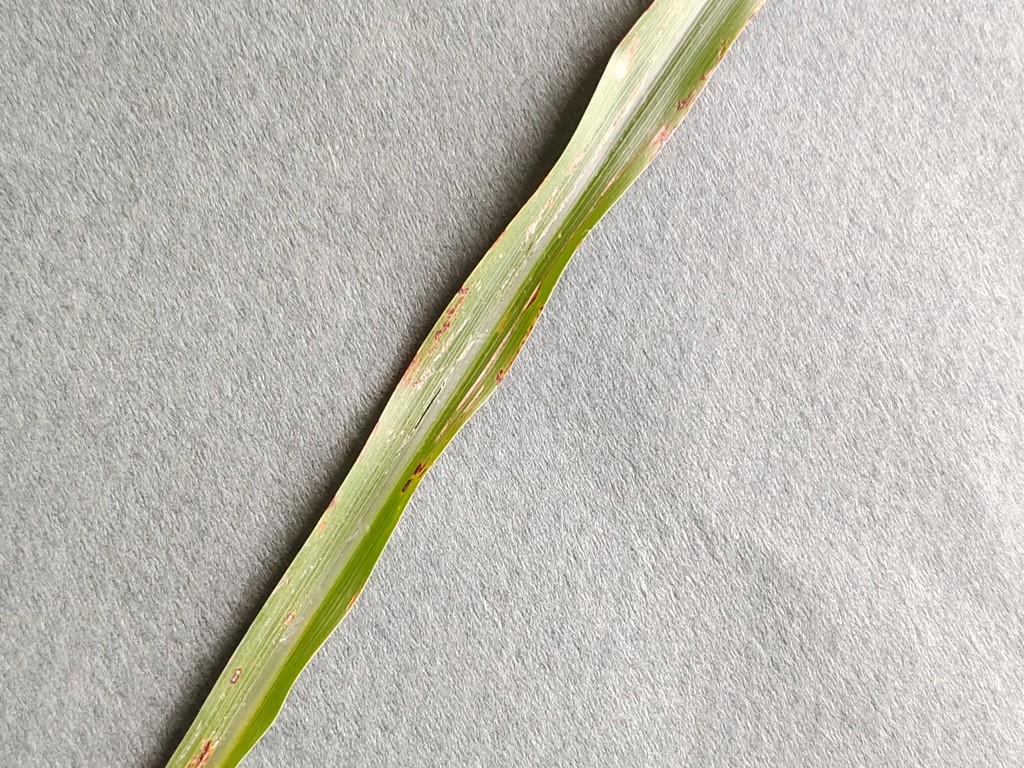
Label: Unhealthy